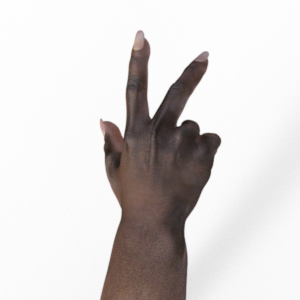
Label: scissors